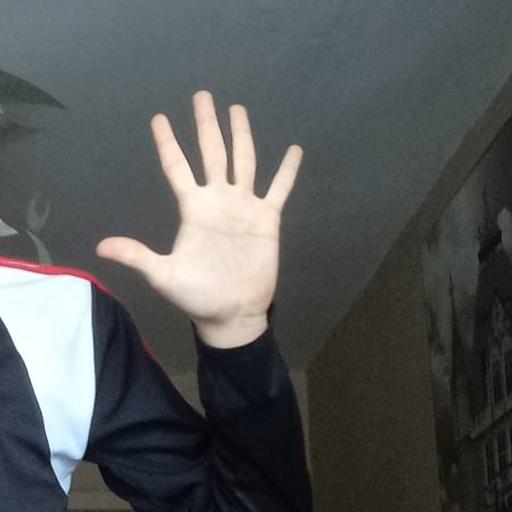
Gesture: palm